Lough Leane

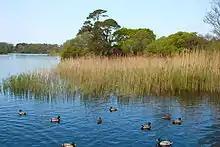
Ducks on Lough Leane

Lough Leane is approximately in size. It is also the largest body of fresh water in the region. It has become eutrophic as a result of phosphates from agricultural and domestic pollution entering Lough Leane Reedbed, an important habitat on the edge of Lough Leane. This nutrient enrichment has caused several algal blooms in recent years. The blooms have not yet had a severe effect on the lake's ecosystem. To prevent further pollution causing a permanent change in the lake's ecosystem, a review of land use in the catchment area is being carried out. Water quality in the lake appears to have improved since phosphates were removed from sewage in 1985.